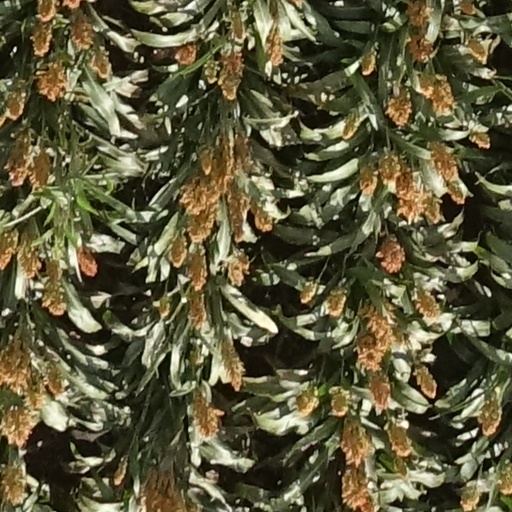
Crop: sorghum